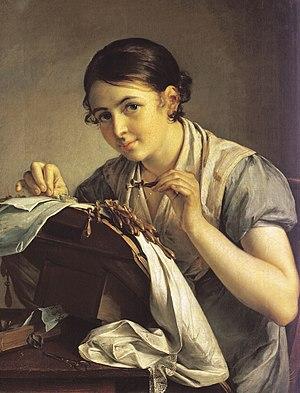
Vassili Andreïevich Tropinine est un peintre romantique russe, né le 30 mars 1776 dans le gouvernement de Novgorod et mort le 16 mai 1857 à Moscou.